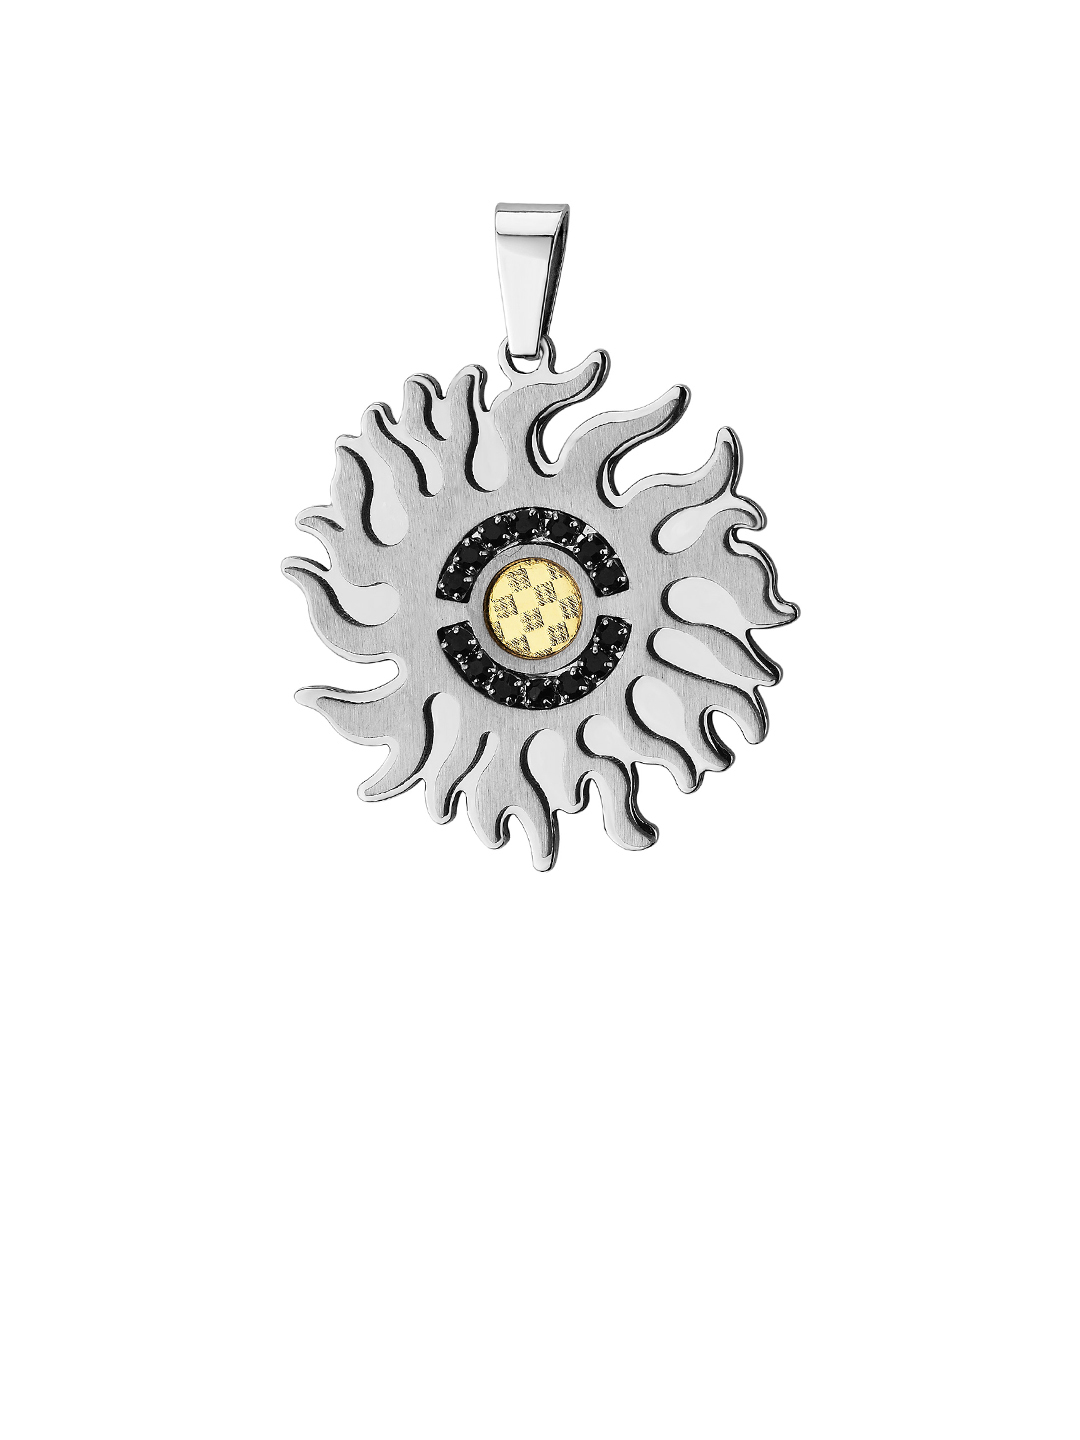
Revv Men Steel Pendant
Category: Accessories / Jewellery / Pendant
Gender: Men
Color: Steel
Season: Summer 2012
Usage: Casual